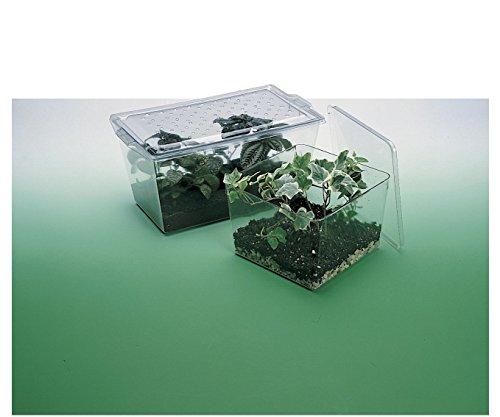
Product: Delta Education Terraria with Lid, 6L Capacity
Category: Toys & Games | Learning & Education | Science Kits & Toys
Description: Transparent polyethylene terephthalate PETG plastic terraria containers with six-liter capacity for grades K-6.
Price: $10.91
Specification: Item Weight:         2.1 pounds    |Shipping Weight: 2.1 pounds (View shipping rates and policies)|Domestic Shipping: Item can be shipped within U.S.|International Shipping: This item is not eligible for international shipping.  Learn More|ASIN: B008C4OJ3A|Item model number: 033-6836|    #3250    in Science Kits & Toys    |    #4035    in Science Education Supplies